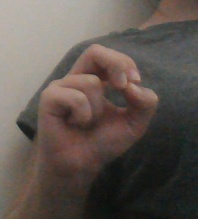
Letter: gaaf